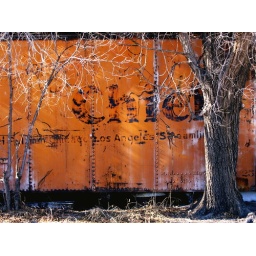
Old train car used as a storage shed in Boise City OK.